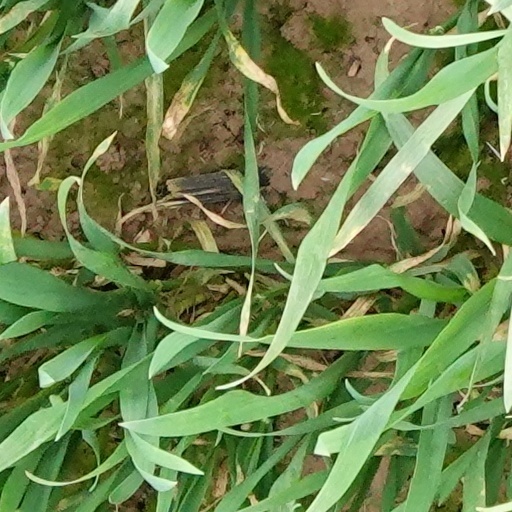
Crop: wheat